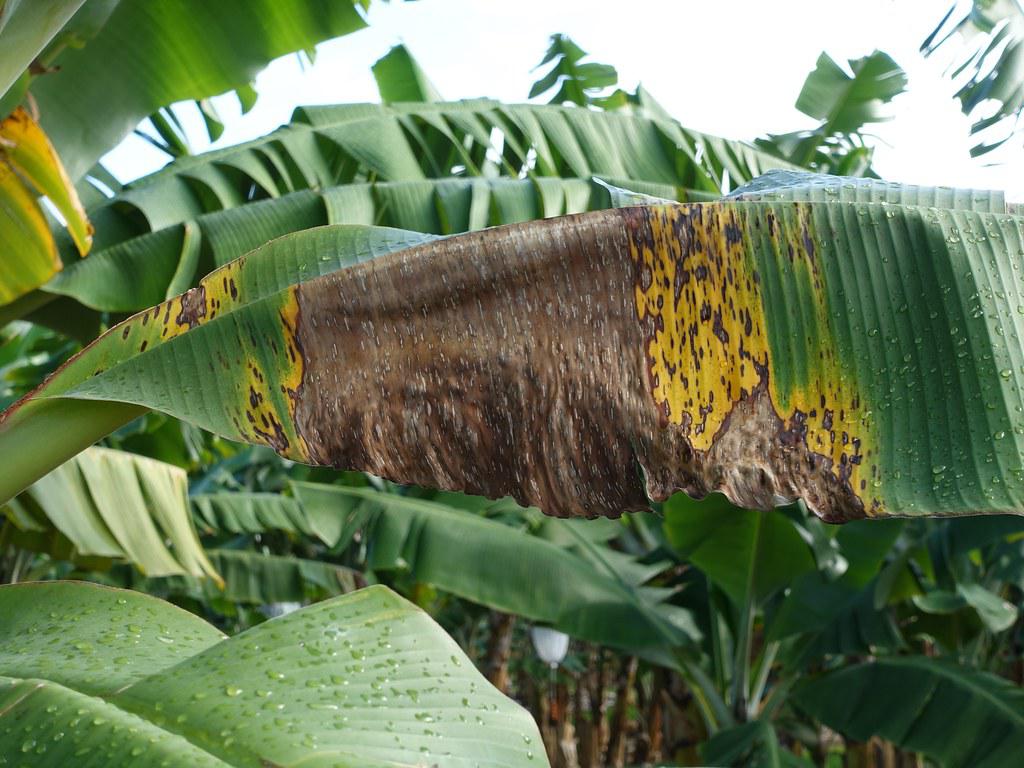
Plant: Banana
Disease: banana black leaf streak